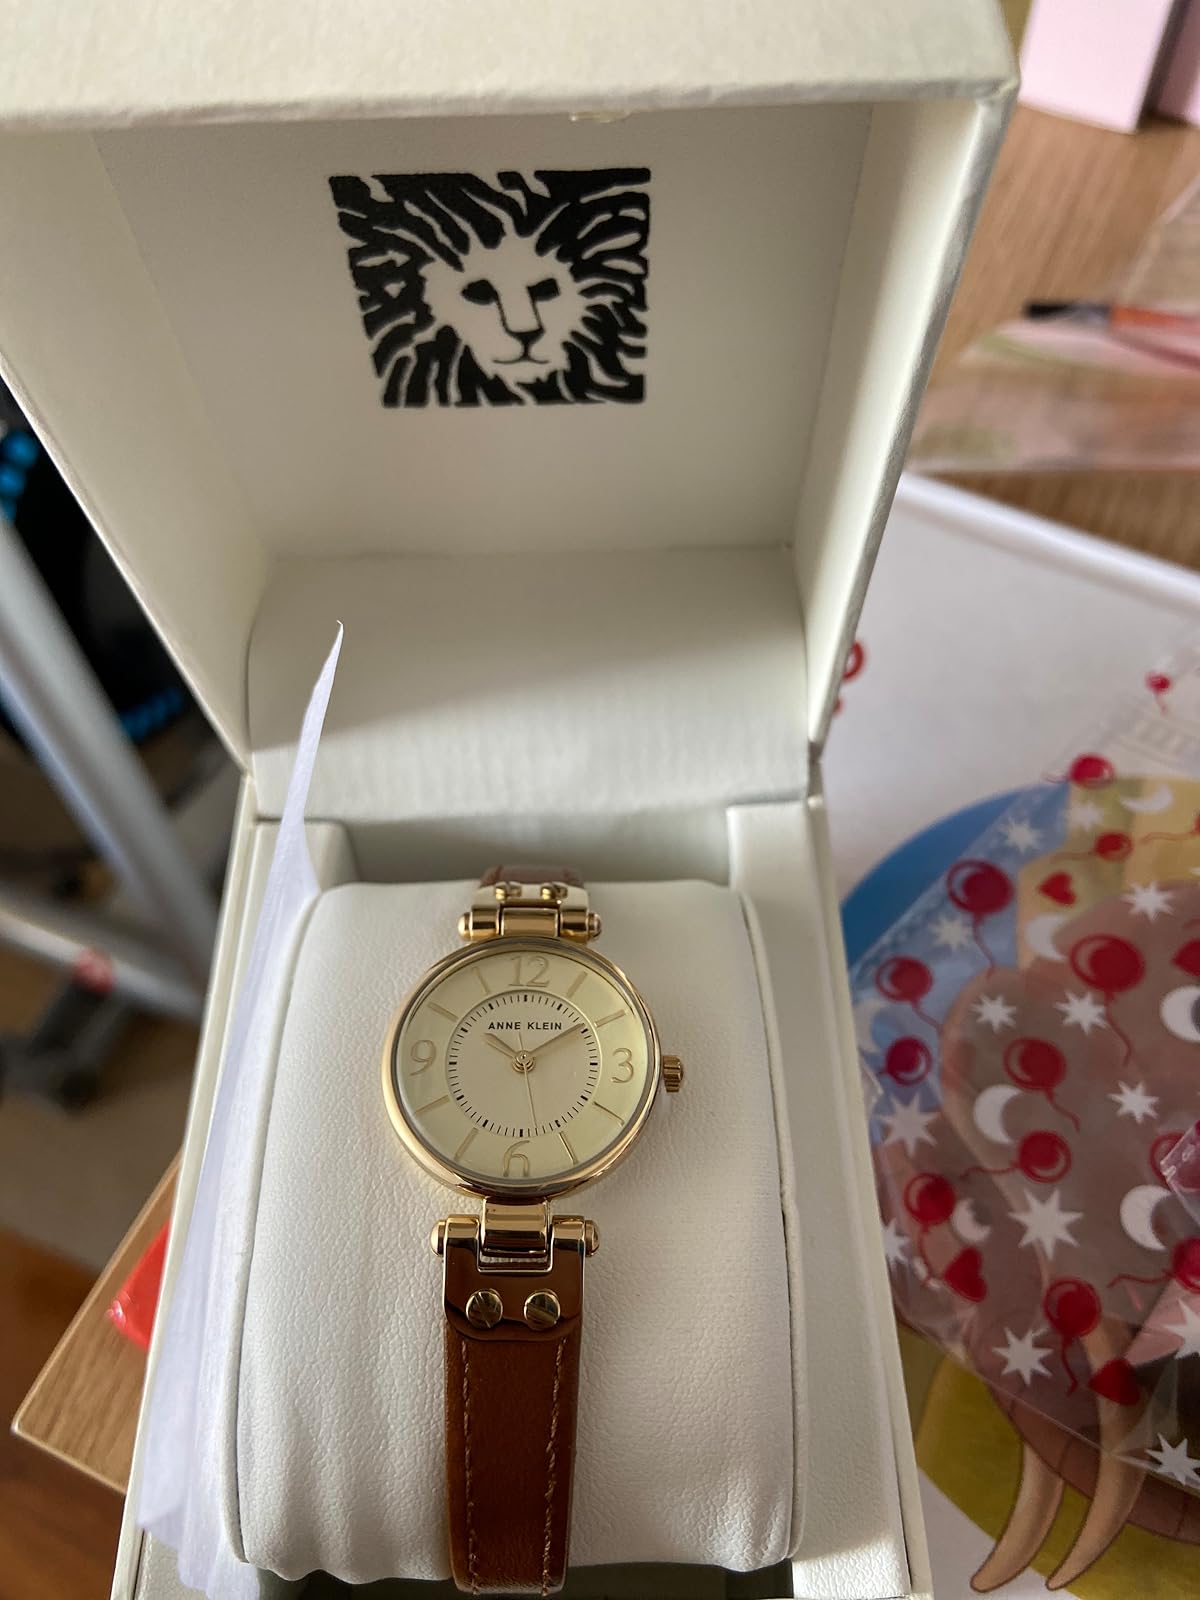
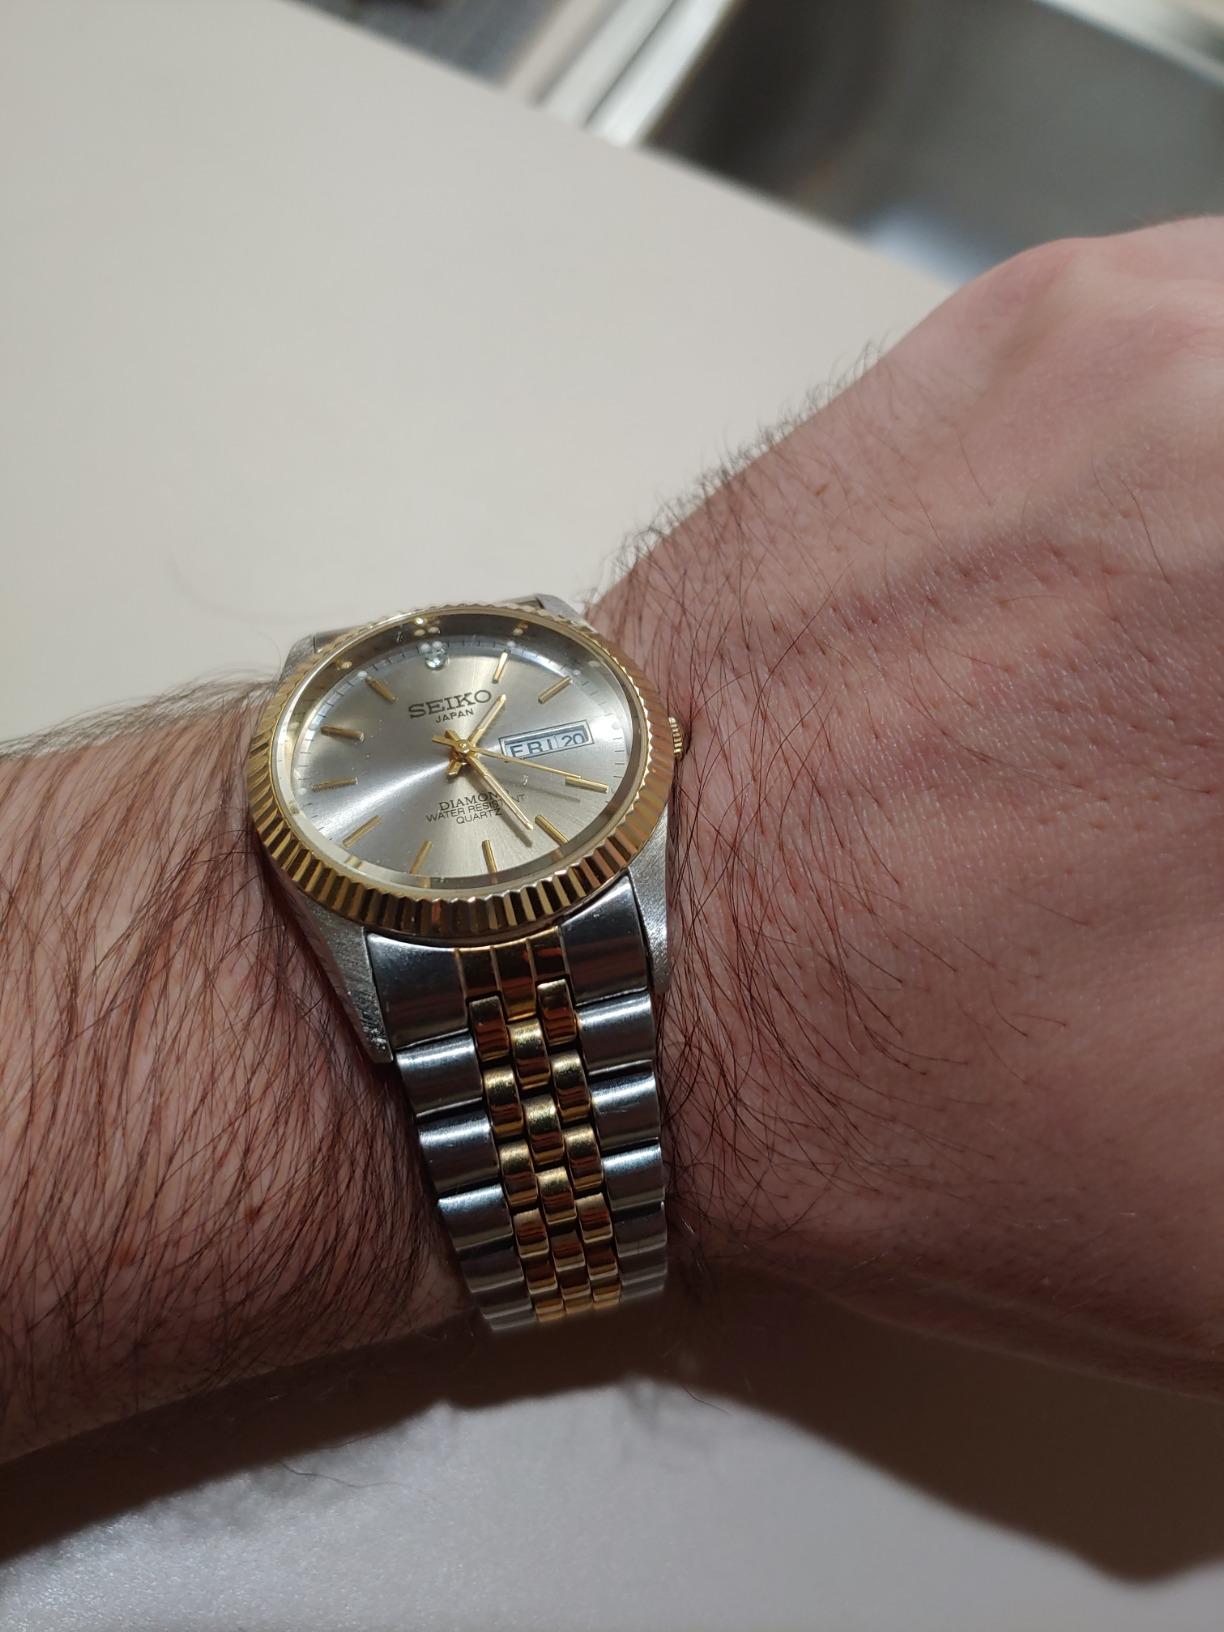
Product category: accessories_watch
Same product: no